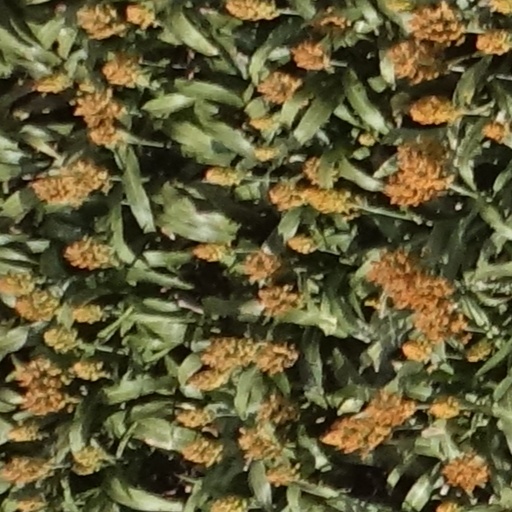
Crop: sorghum